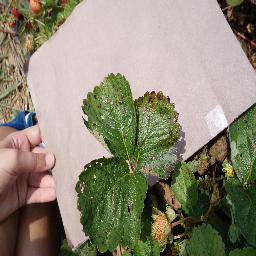
Label: Strawberry___Leaf_scorch